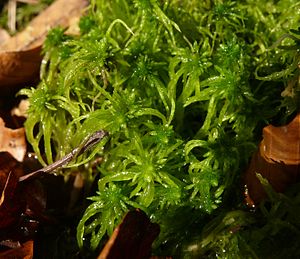
Frynset tørvemos
Frynset tørvemos